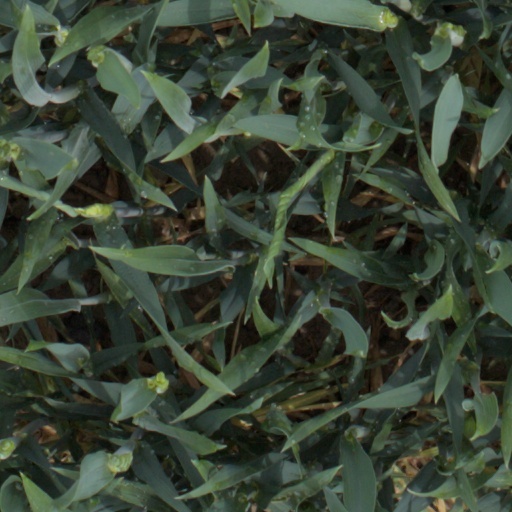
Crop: wheat